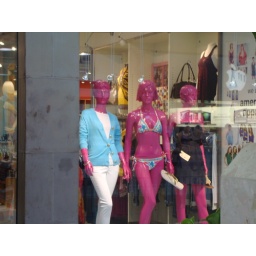
pink girl in bikini